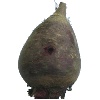
Label: Beetroot 1